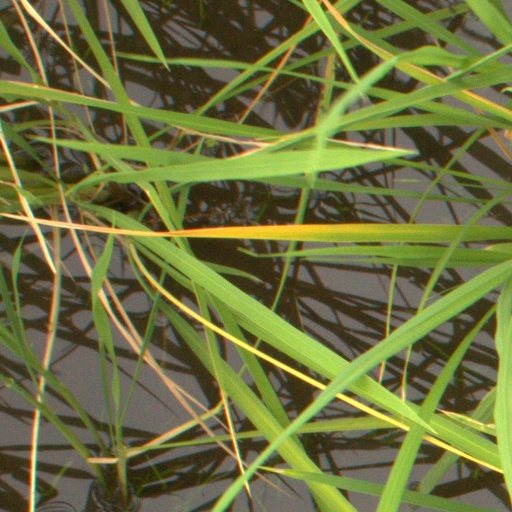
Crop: rice